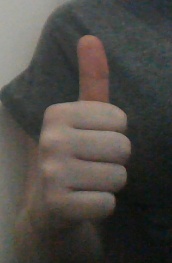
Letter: aleff